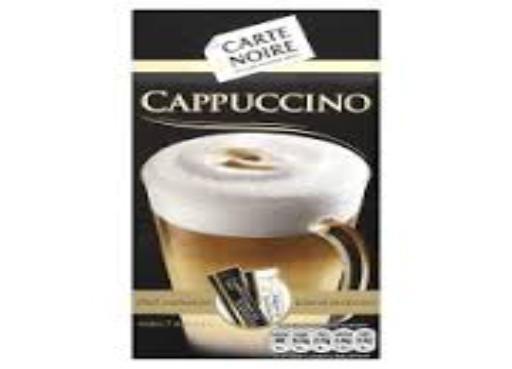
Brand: Carte Noire
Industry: Food